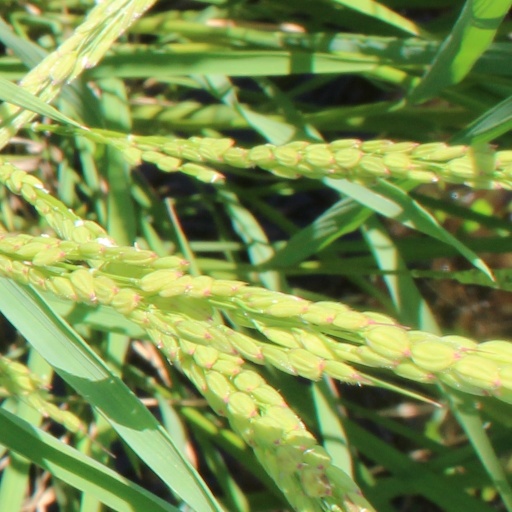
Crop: rice